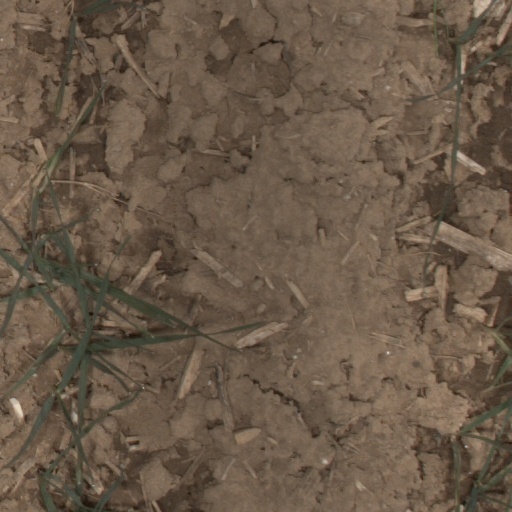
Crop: wheat